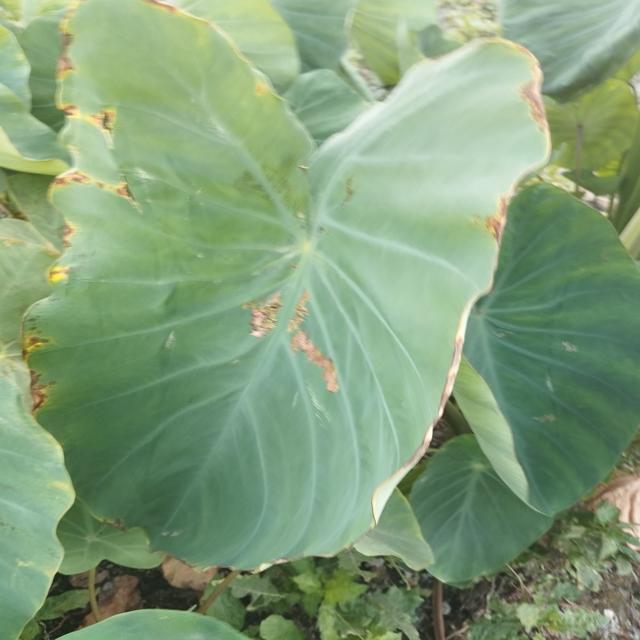
Label: Early_Blight